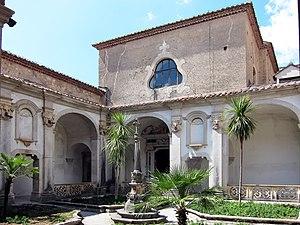
Patio dans la Certosa di San Lorenzo (Padula).